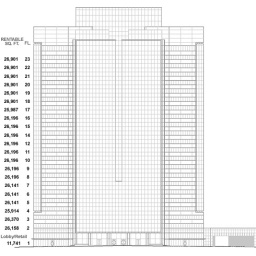
23 stories high, 601 City Center in Oakland City Center will be the the East Bay's largest green office building